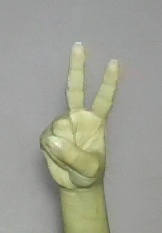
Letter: taa